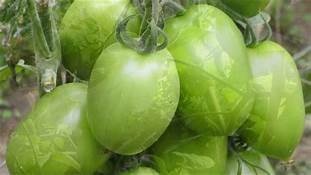
Label: tomato